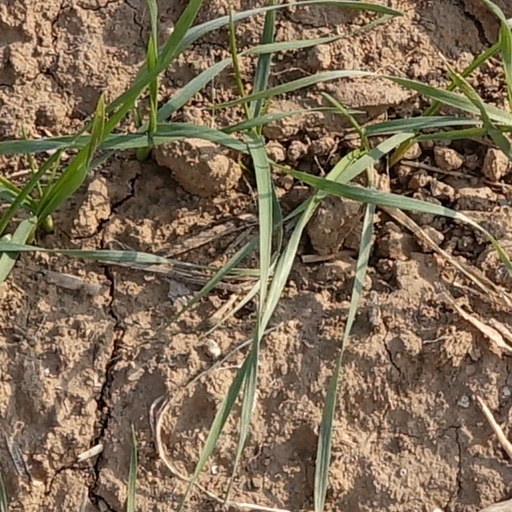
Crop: wheat